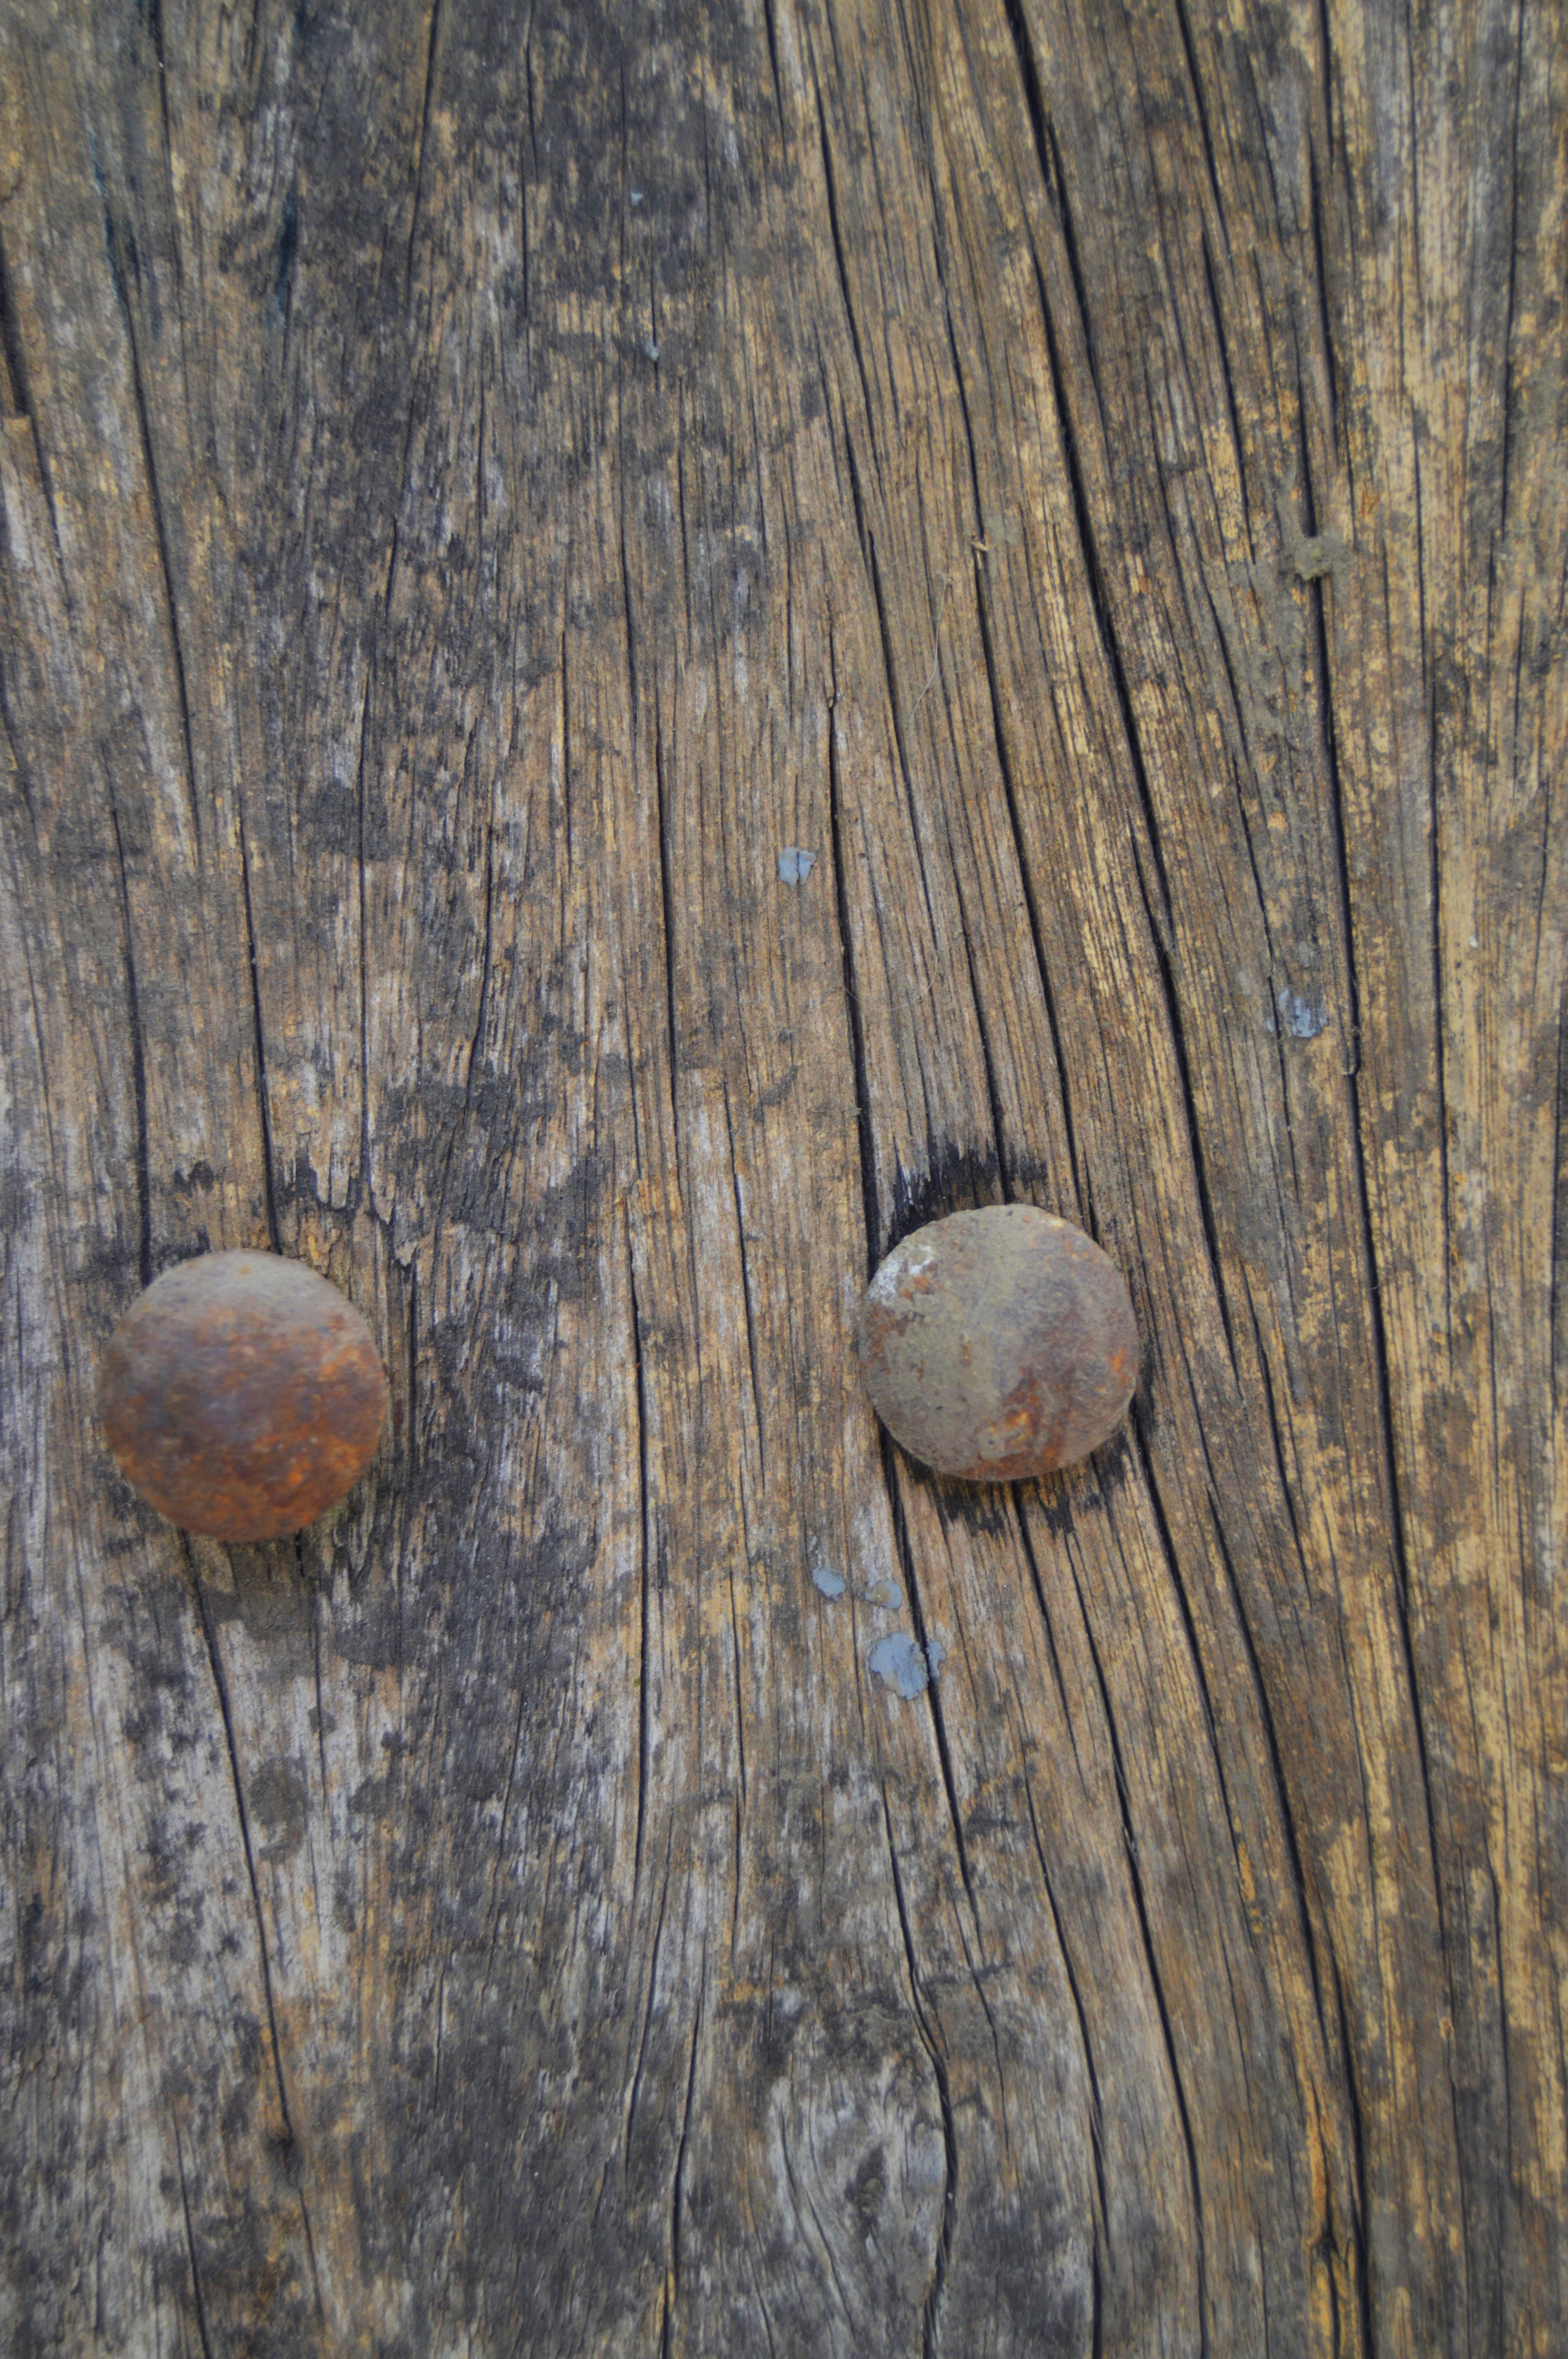
tree, rock, branch, plant, wood, texture, plank, leaf, trunk, old, rustic, dark, construction, pattern, produce, macro, natural, brown, soil, rough, object, black, nail, material, surface, weathered, cracked, background, hardwood, rusty, horizontal, front, timber, effect, panel, nobody, chip, obsolete, uneven, flooring, woody plant